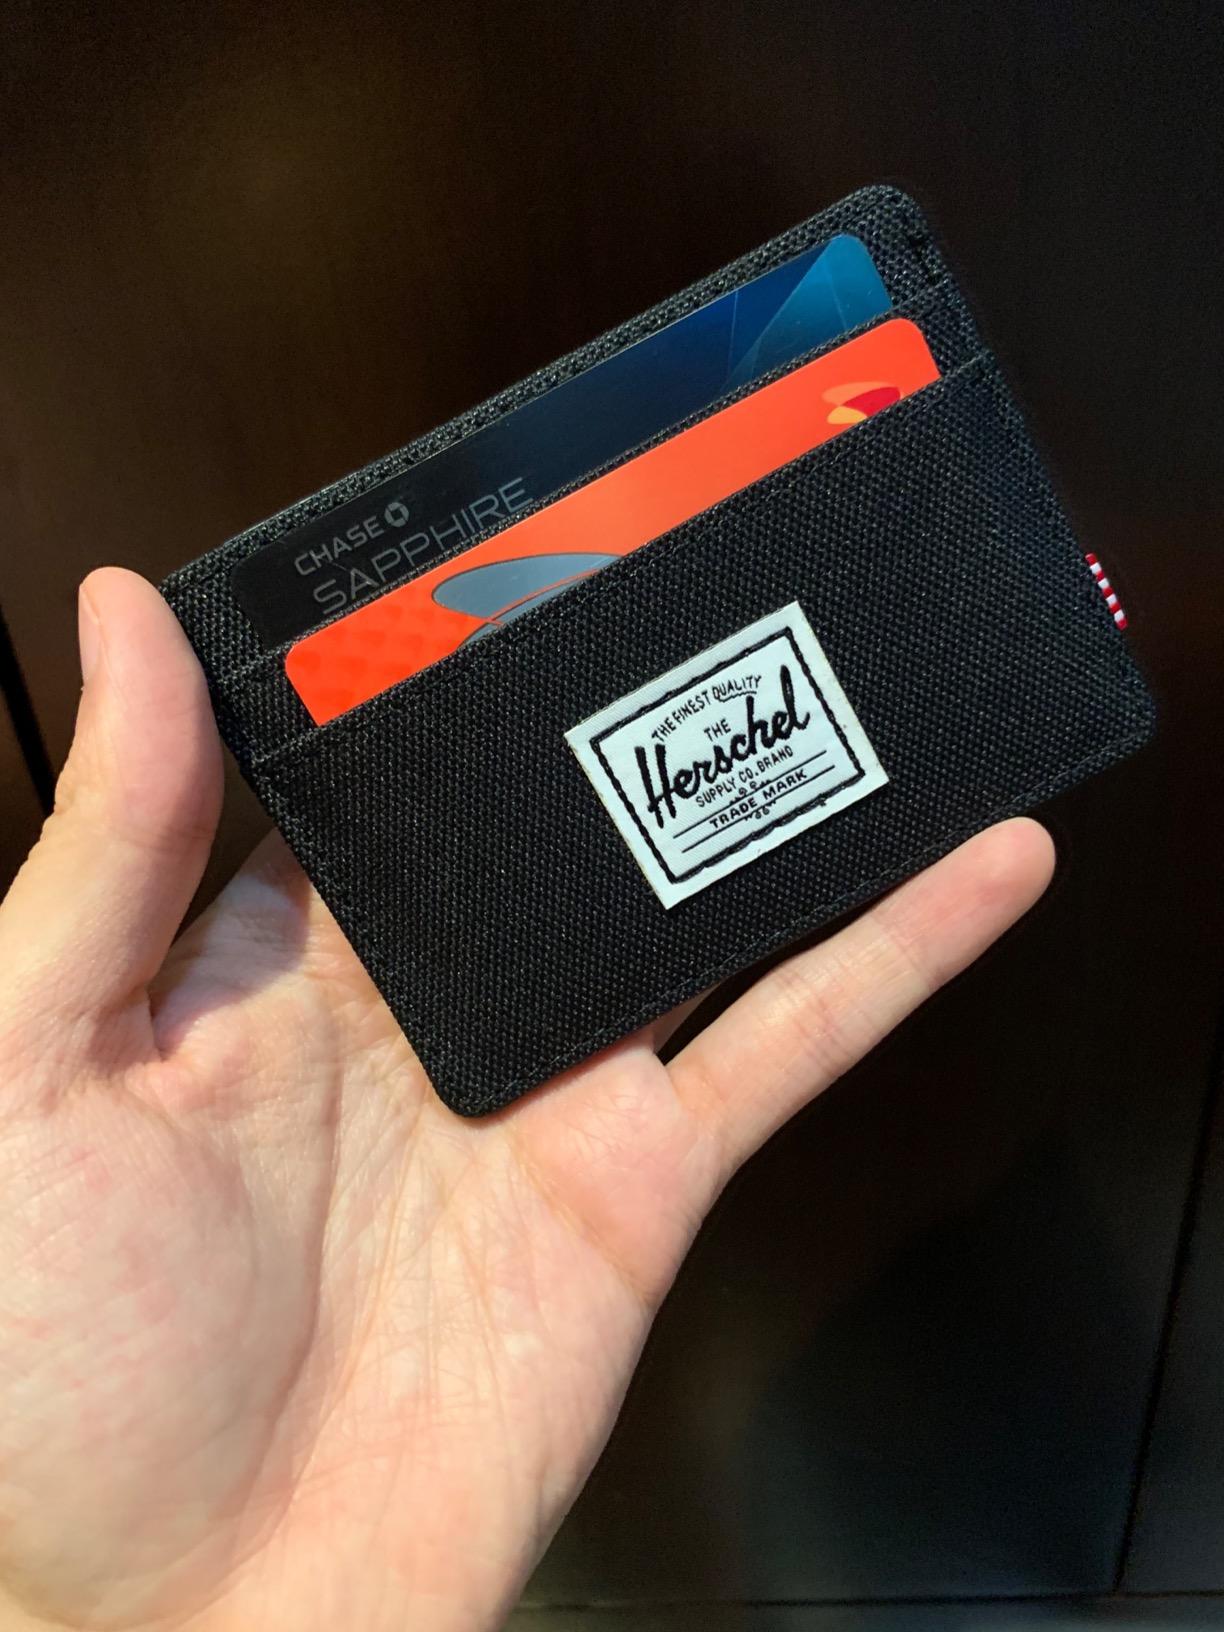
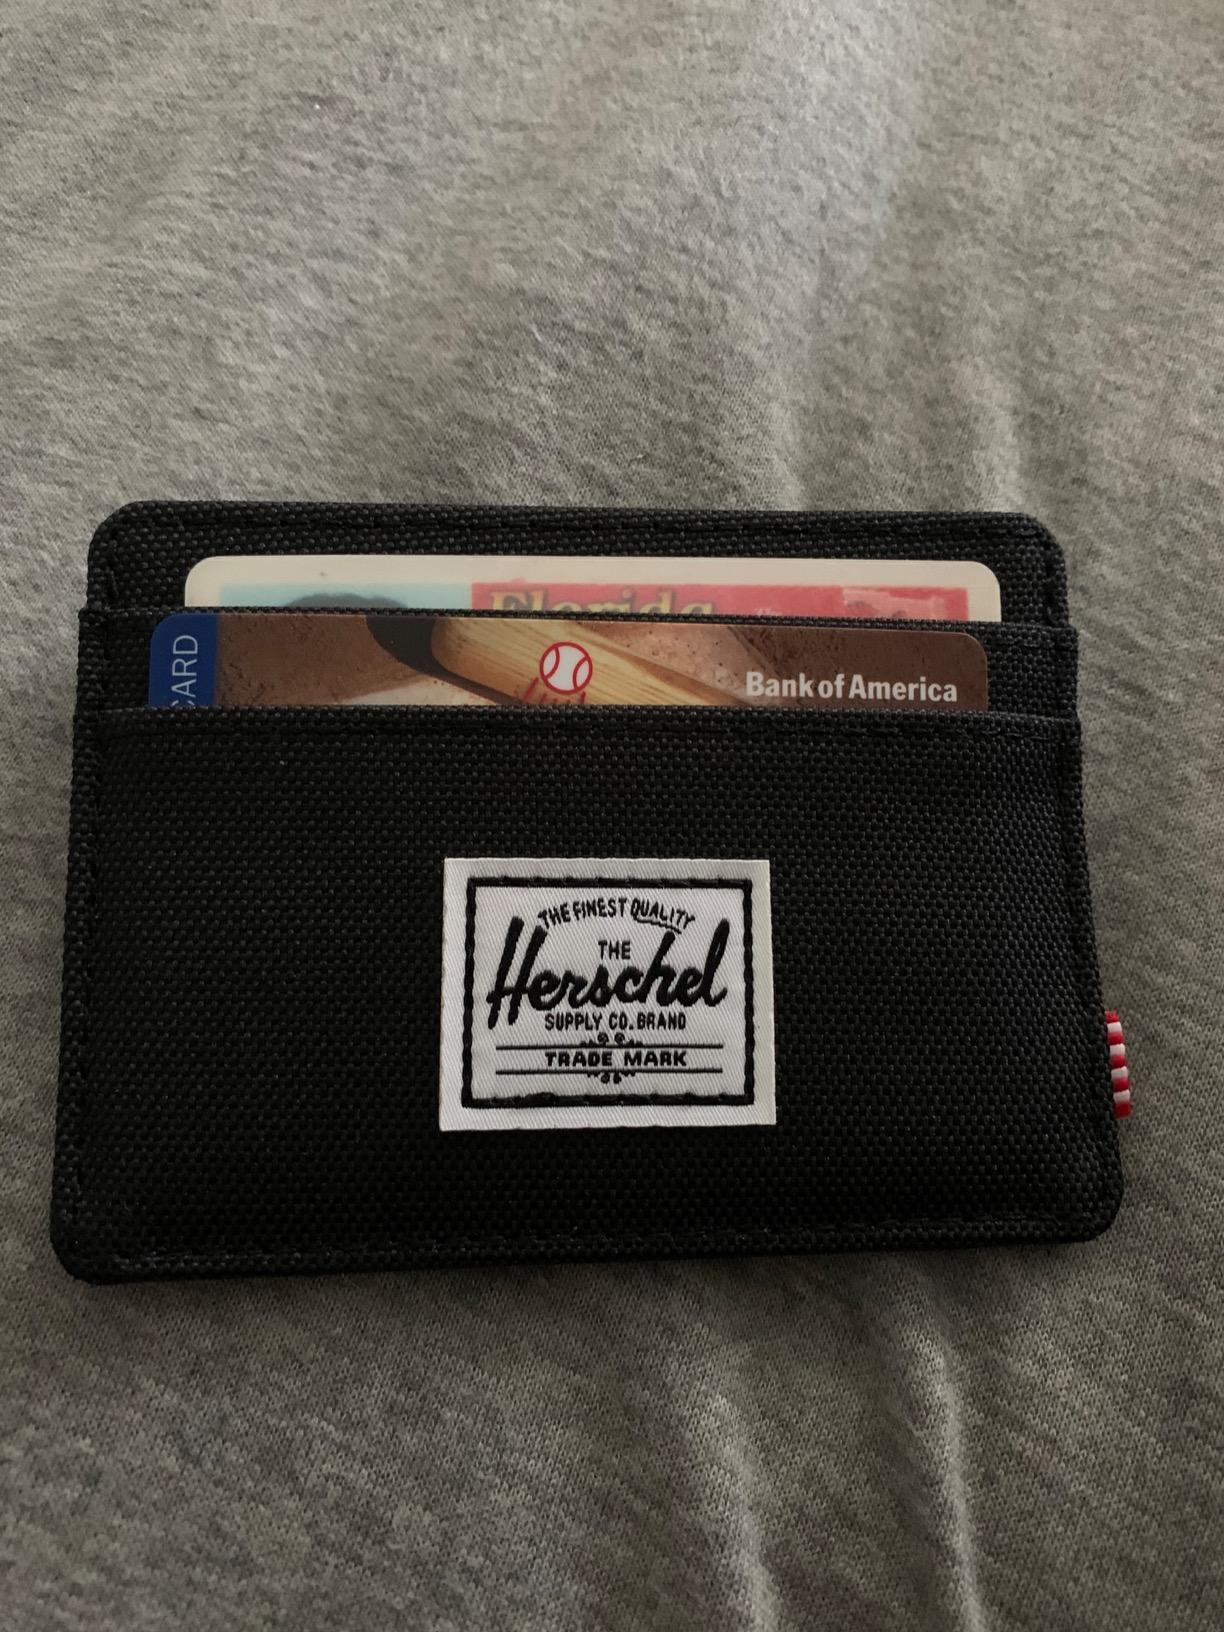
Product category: accessories_wallet
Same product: yes